Indian filter coffee

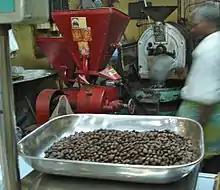
Coffee grinding in a filter coffee shop in Chennai

Until the 17th century, coffee was grown only in Arabia and exported in roasted or baked form. Taking raw coffee beans out of the country was prohibited to protect the Arabian coffee monopoly. According to a legend, Indian Sufi Baba Budan discovered coffee on a pilgrimage to Mecca. He smuggled seven raw coffee beans back to India and planted them in the hills of Chikmagalur in present-day Karnataka.The favorable conditions enabled the coffee plants to thrive in the hills, which were later named Baba Budangiri ('Baba Budan Hills'). The British Indian government became very interested in the coffee, and established large plantations in Coorg (present-day Kodagu). Budan's original coffee plants are purported to be the ancestors of most of the world's coffee trees today.